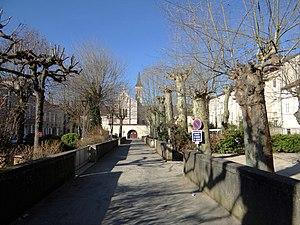
Cahors - Cours de la chartreuse
La chartreuse Notre-Dame est un ancien monastère de l'ordre des Chartreux qui a été fondé en 1320 par le pape Jean XXII à l'emplacement d'une ancienne commanderie des Templiers de Cahors. Aujourd'hui disparue, le grand cloître se trouvait à l'emplacement du cours de la chartreuse et rue de la chartreuse.